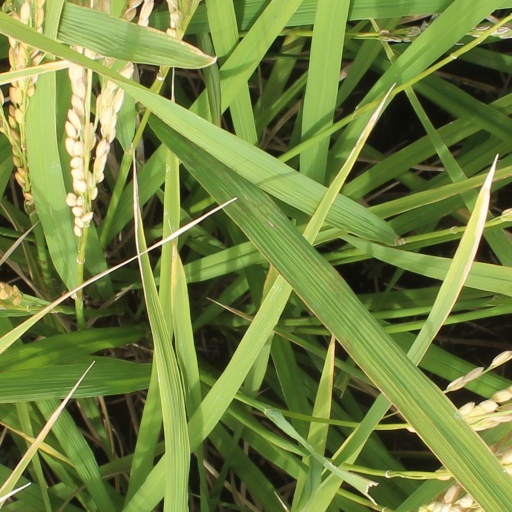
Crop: rice